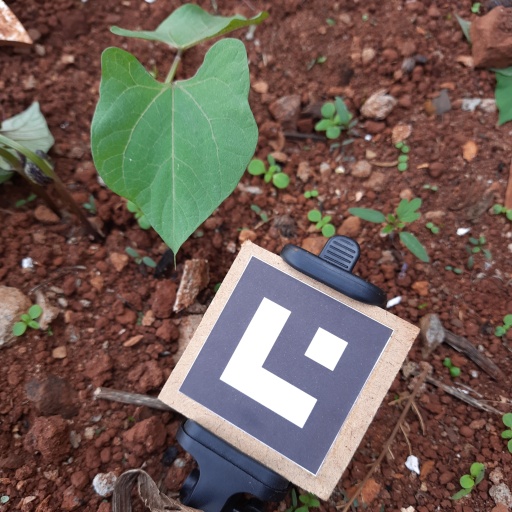
Observations: flat surface, no eating holes, under shade